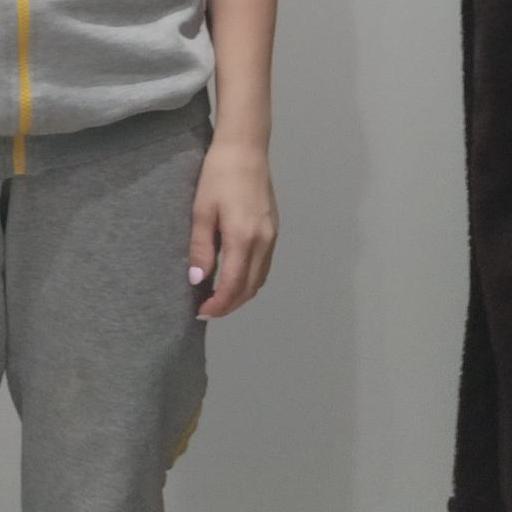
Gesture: no_gesture